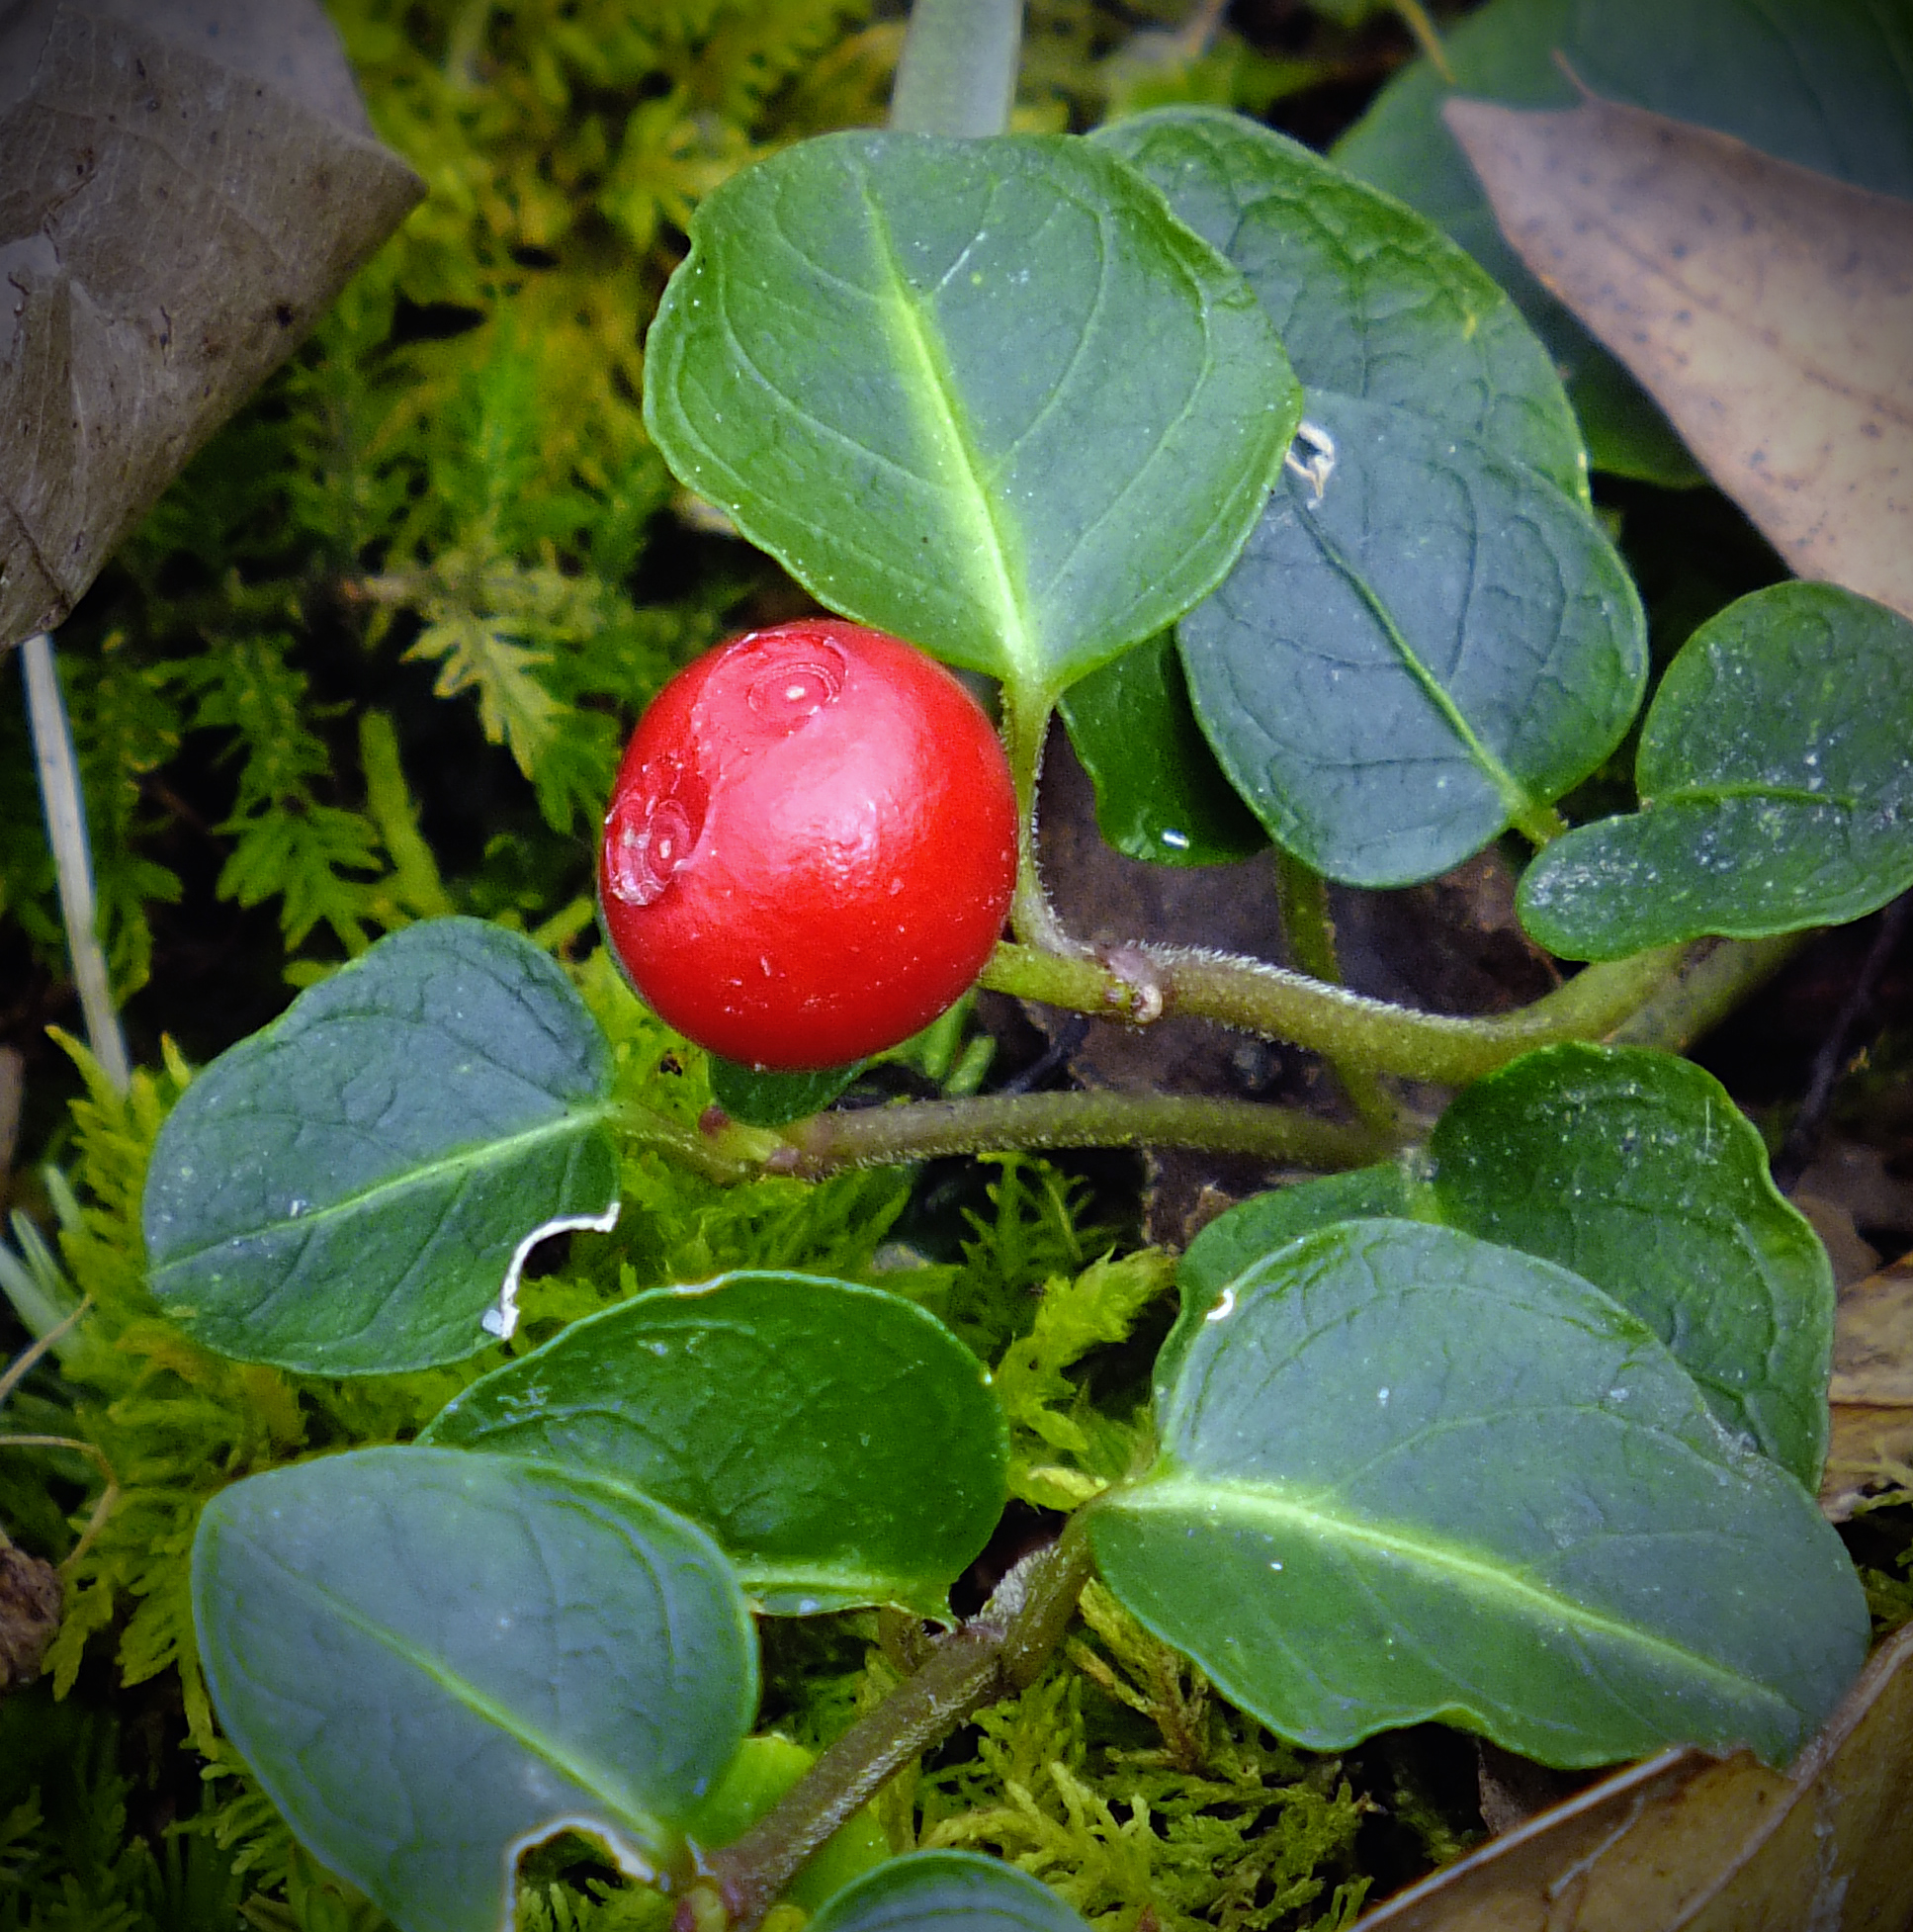
nature, plant, hiking, fruit, berry, leaf, flower, food, spring, produce, vegetable, evergreen, botany, garden, flora, creativecommons, vegetation, shrub, understory, pennsylvania, berkscounty, williampennstateforest, flowering plant, lingonberry, bilberry, land plant